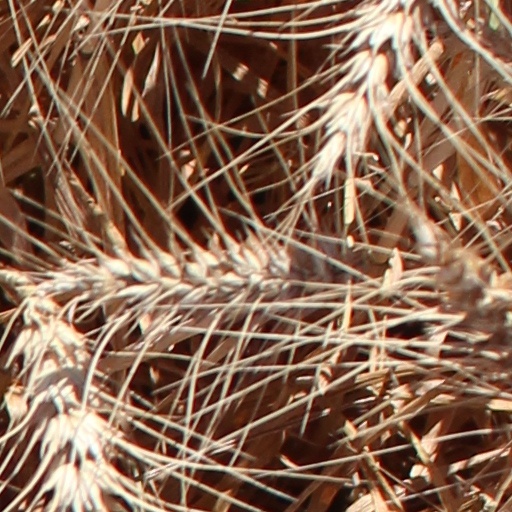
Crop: wheat